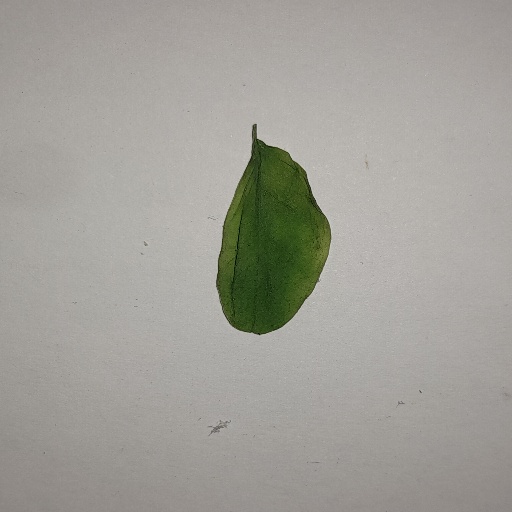
Species: Sojina
Leaf condition: Yellow Leaf